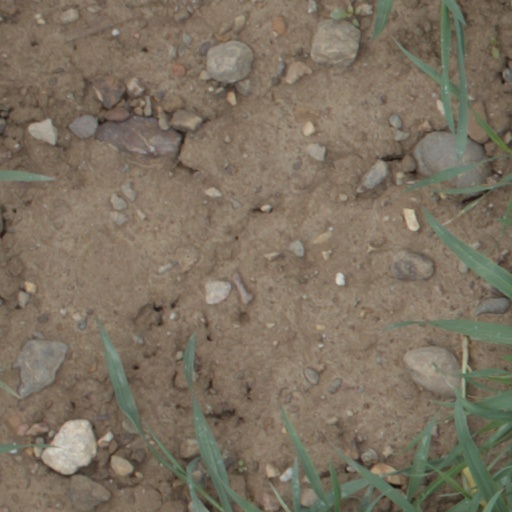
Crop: wheat